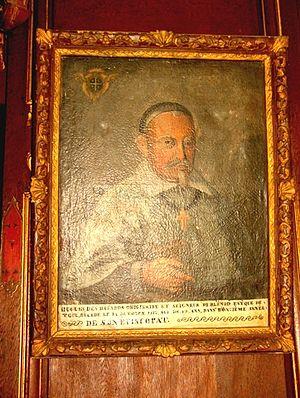
Portrait de Hugues des Hazards §Licensing (© Francis MONTIGNON) GFDL
Blénod-lès-Toul est une commune française située dans le département de Meurthe-et-Moselle et la région Grand Est.
Hugues des Hazards, né à Blénod-lès-Toul en 1454 fut évêque de Toul de 1506 jusqu'à sa mort le 14 octobre 1517.
Le prieuré de Lièpvre est à l'origine de la fondation de Lièpvre, commune française, située dans le département du Haut-Rhin et la région Alsace.